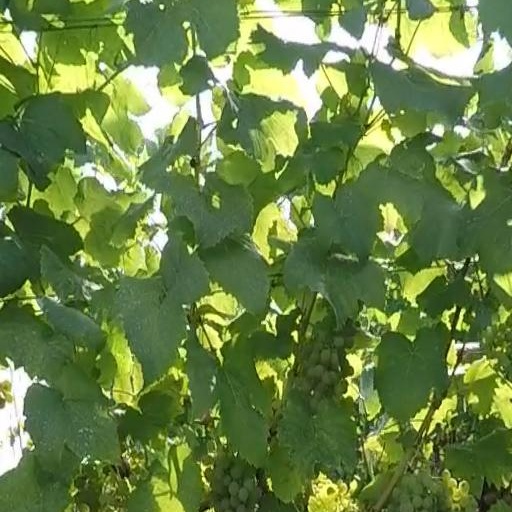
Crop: grape